Describe the emotion expressed in this image:  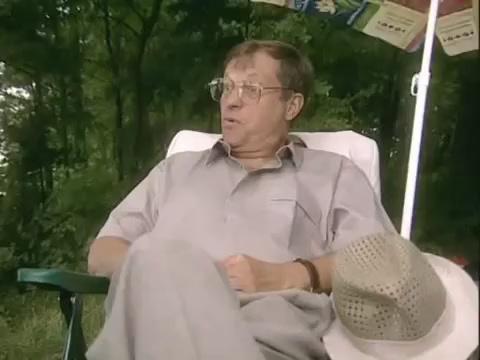
This person displays Suffering, valence and arousal with moderate intensity.